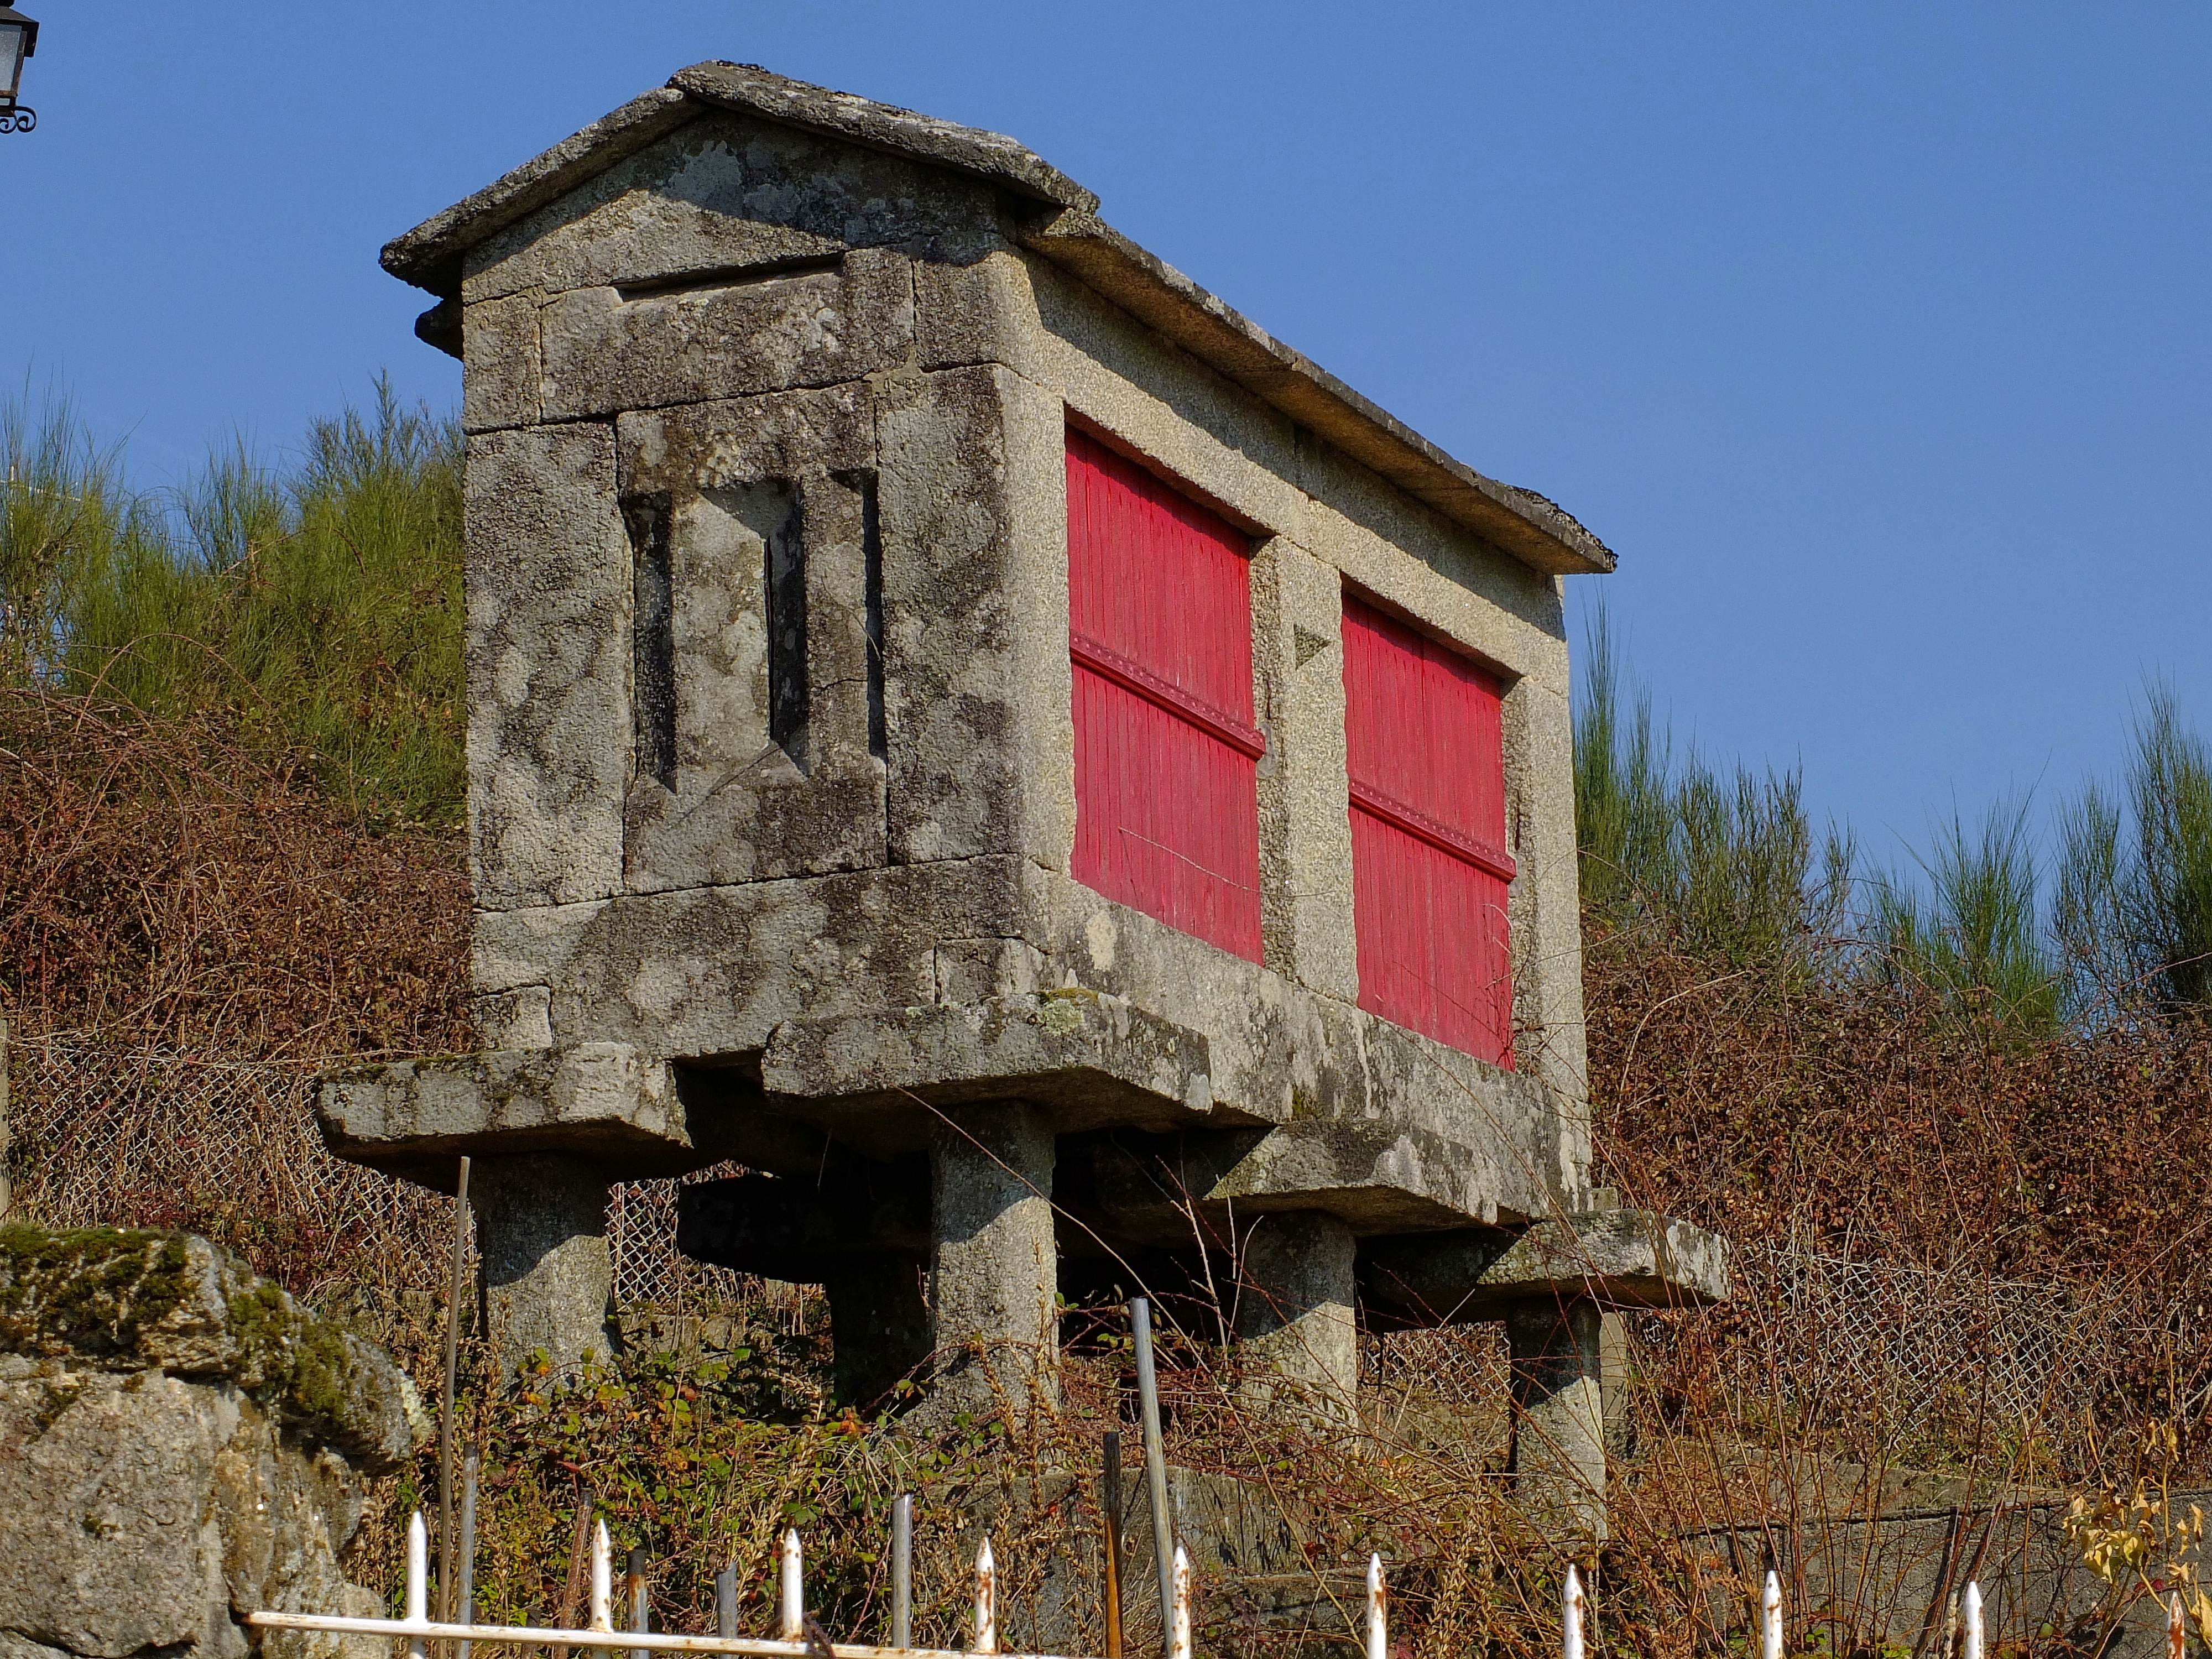
house, building, hut, village, shack, spain, galicia, pontevedra, espana, ggl1, gaby1, fujifilmxs1, canastros, horreos, rural area